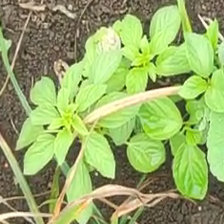
Weed species: Lamber_Quarter_plant(Chenopodium )